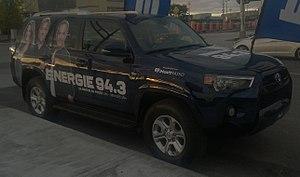
Ma photo d'un Toyota 4Runner à Laval, Québec, Canada avec un logo de CKMF-FM (Énergie 94,3), José Gaudet, Richard Turcotte et Marie-Christine Proulx.
Les Grandes Gueules sont un duo d'humoristes québécois formé en 1992, composé de José Gaudet et de Mario Tessier.